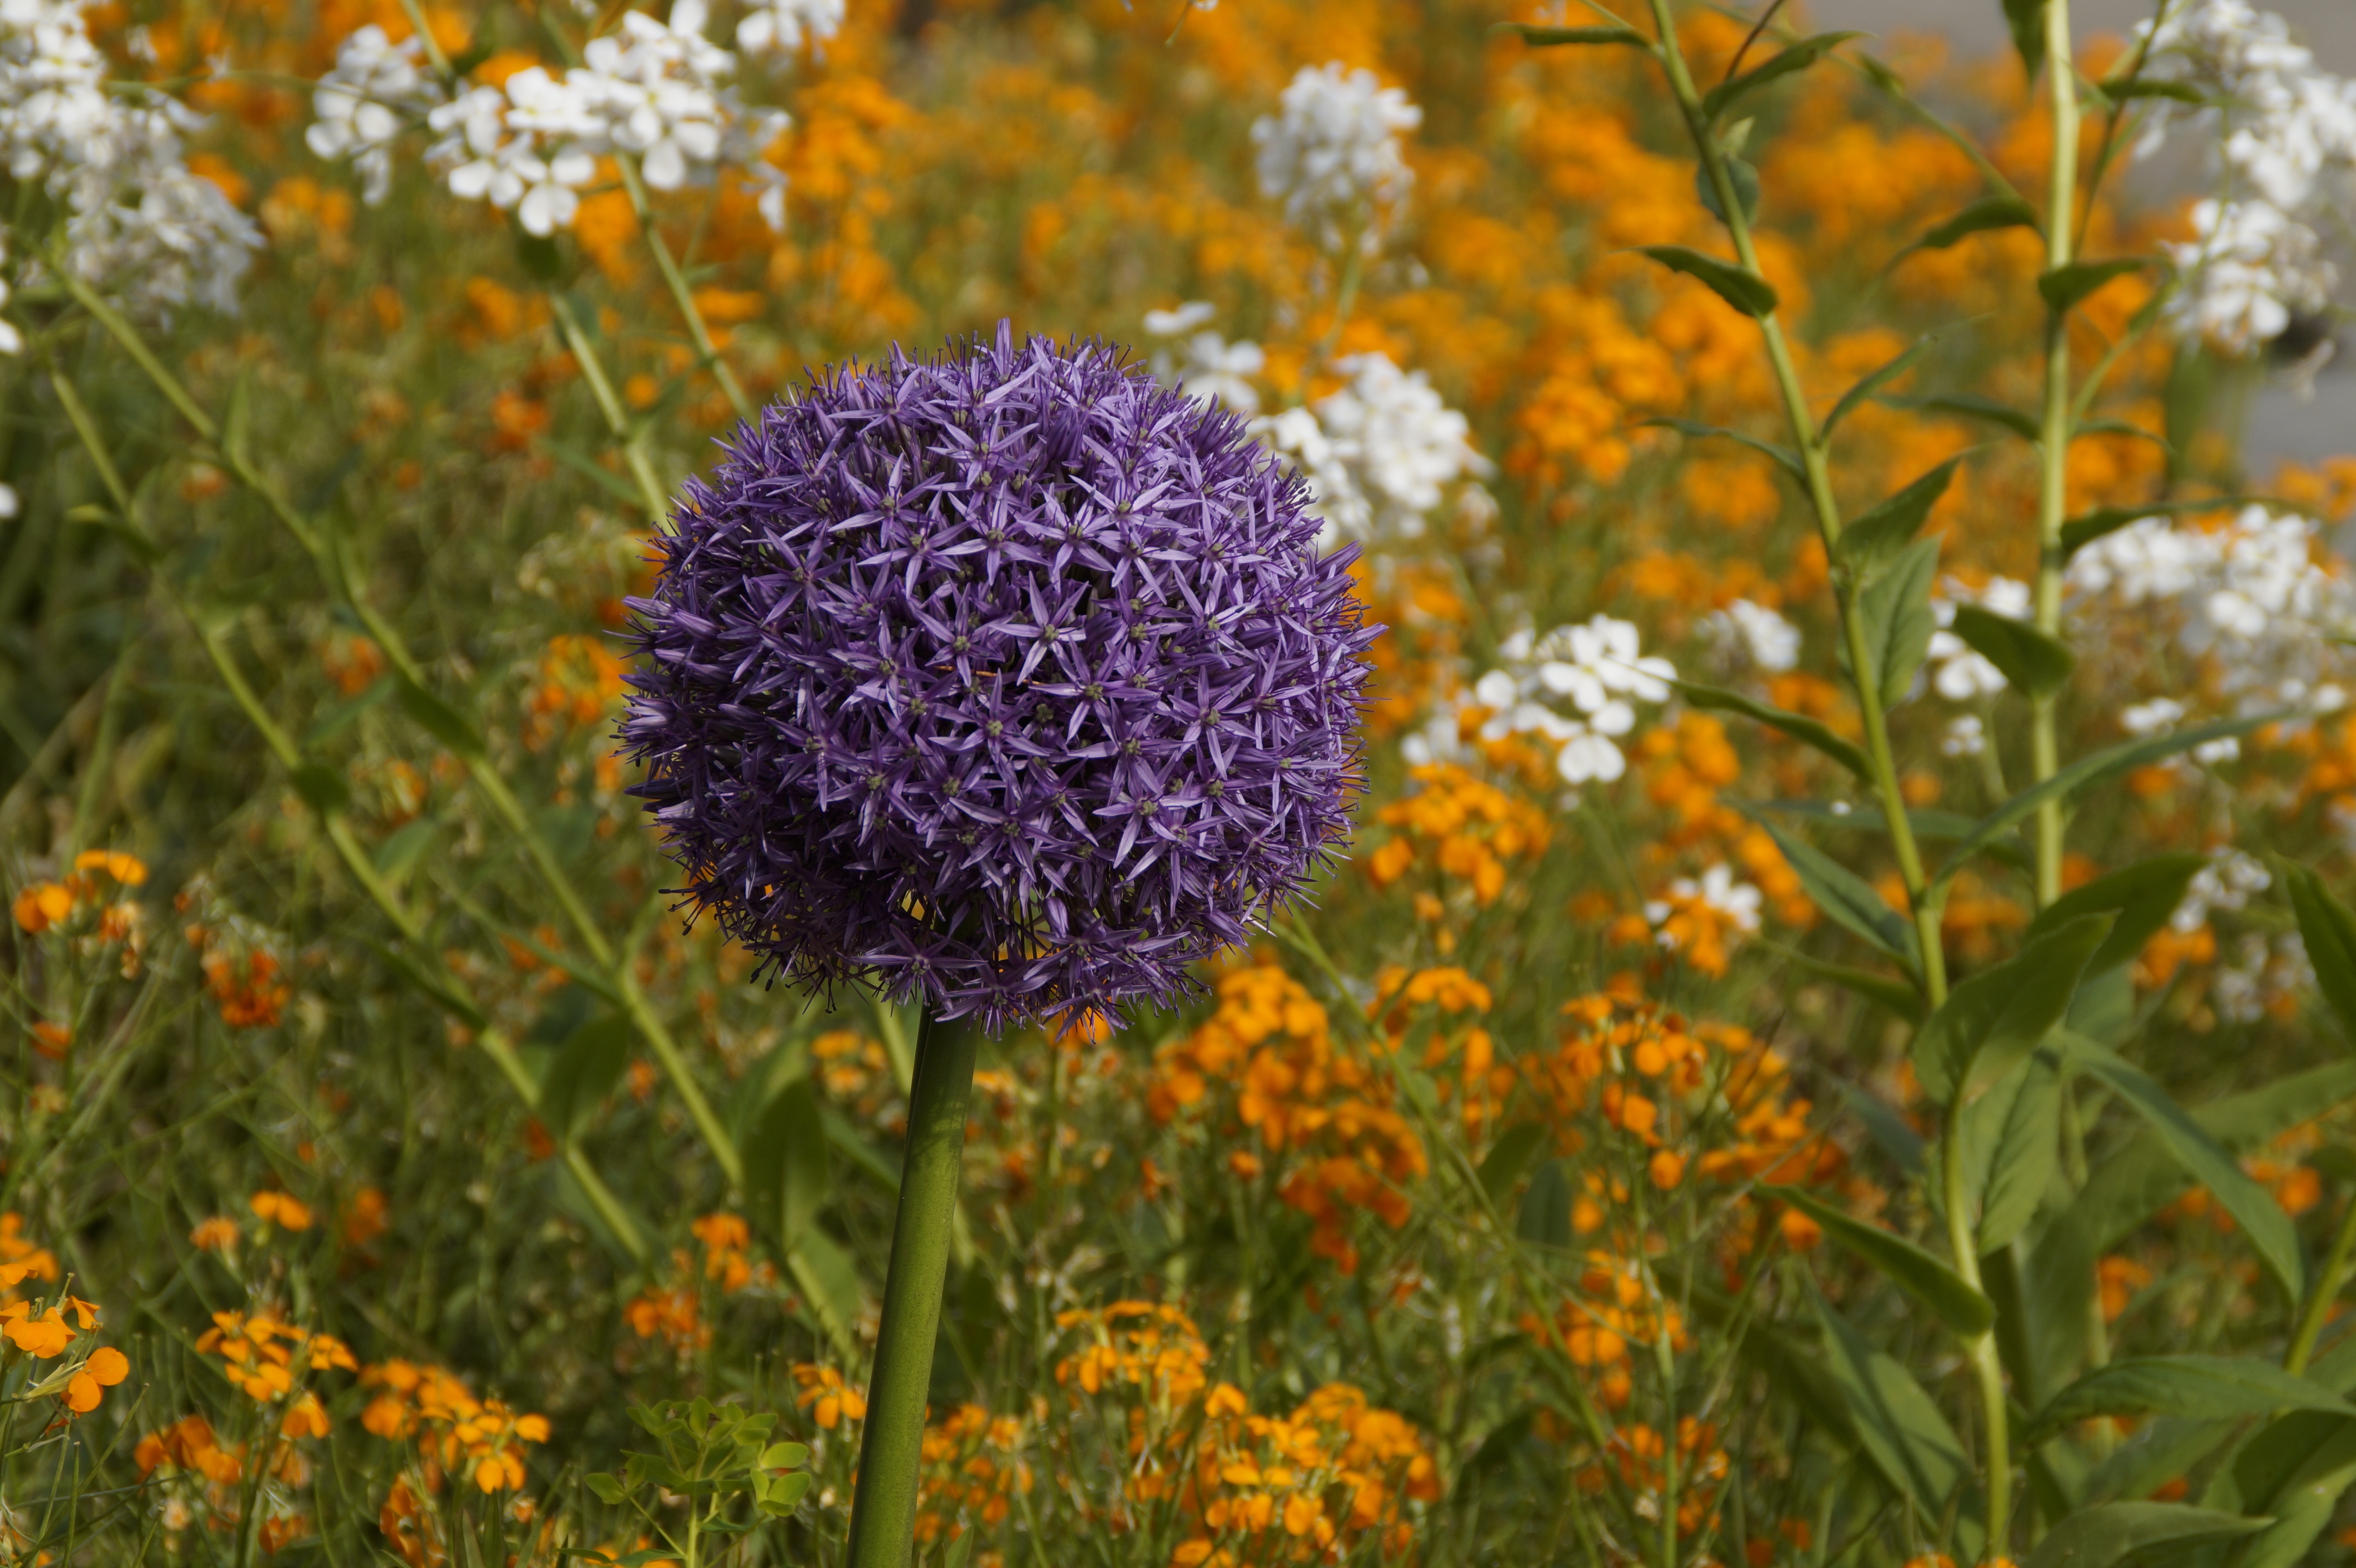
nature, blossom, plant, field, meadow, prairie, flower, purple, bloom, produce, botany, blue, colorful, garden, flora, wildflower, bed, violet, ball, leek, flowering plant, daisy family, globose, splash of color, annual plant, land plant